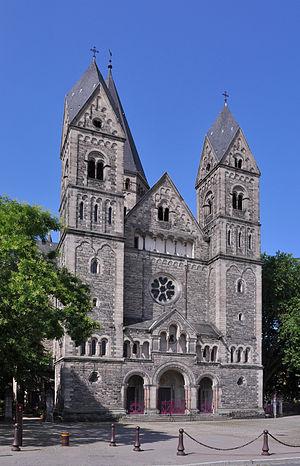
Metz (département de la Moselle, France)
Ce tableau présente la liste de tous les monuments historiques classés ou inscrits dans la ville de Metz, Moselle, en France.
Le style néo-roman était un style en vogue à la fin du XIXᵉ siècle inspiré par le style architectural roman des XIᵉ et XIIᵉ siècles. Les caractéristiques distinctives les plus couramment employées dans les bâtiments néo-romans étaient les voûtes en berceau, les fenêtres en arc plein cintre et les bandeaux. À la différence du style roman classique, cet « éclectisme » roman avait tendance à aller vers des arches et des fenêtres simplifiées par rapport à leurs modèles historiques.
Le Temple neuf, ou Nouveau Temple protestant, est un édifice de culte réformé d’Alsace et de Lorraine construit à Metz, entre 1901 et 1905, durant la période wilhelminienne. Le contexte historique de l'époque est celui de l'Alsace-Lorraine rattachée au deuxième Reich allemand suite au traité de Francfort.
Conrad Wahn, né le 12 octobre 1851 à Niederaula, mort le 14 décembre 1927 à Kornelimünster, fut un architecte allemand et architecte en chef de la ville de Metz pendant l'Annexion allemande.